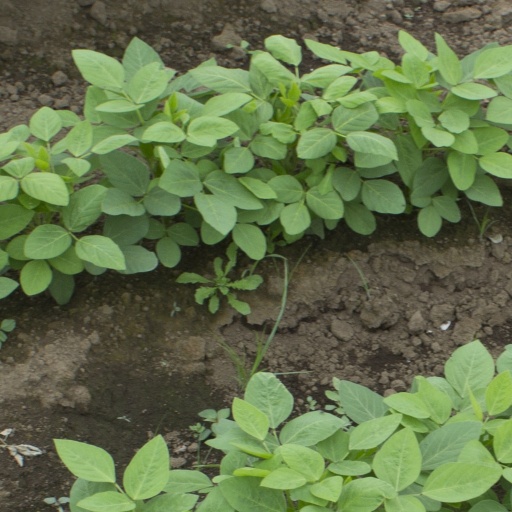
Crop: soybean